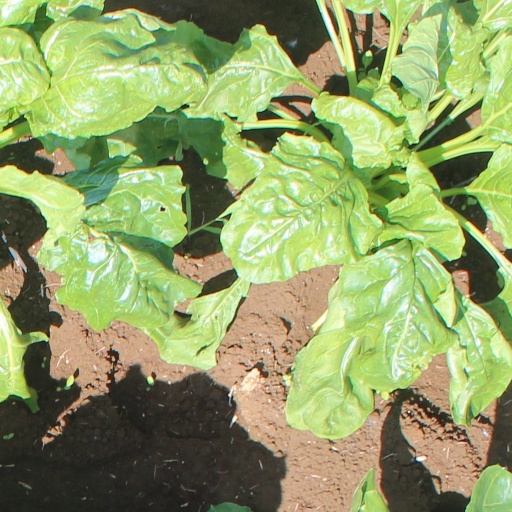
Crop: sugar beet